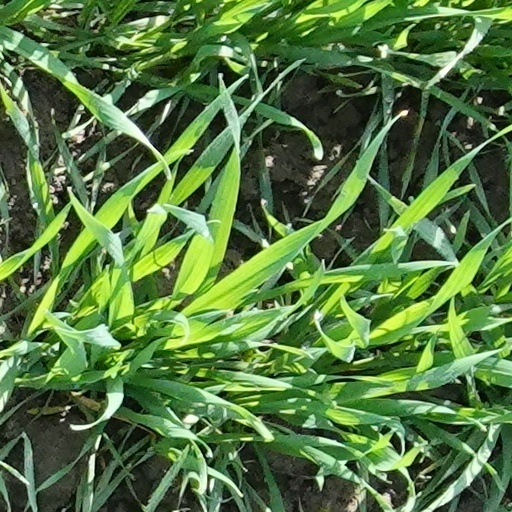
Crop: wheat